Pali

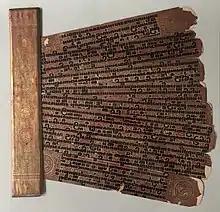
19th century Burmese Kammavācā (confession for Buddhist monks), written in Pali on gilded palm leaf

The Theravada commentaries refer to the Pali language as "Magadhan" or the "language of Magadha". This identification first appears in the commentaries, and may have been an attempt by Buddhists to associate themselves more closely with the Maurya Empire.